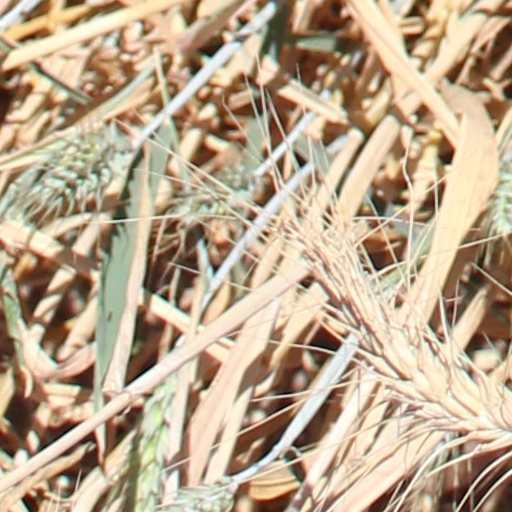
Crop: wheat